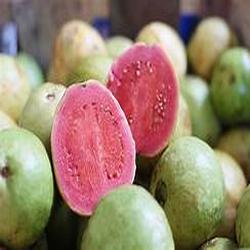
Label: Guava